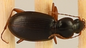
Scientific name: Synuchus impunctatus
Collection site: Bartlett Experimental Forest NEON (BART), plot BART_068